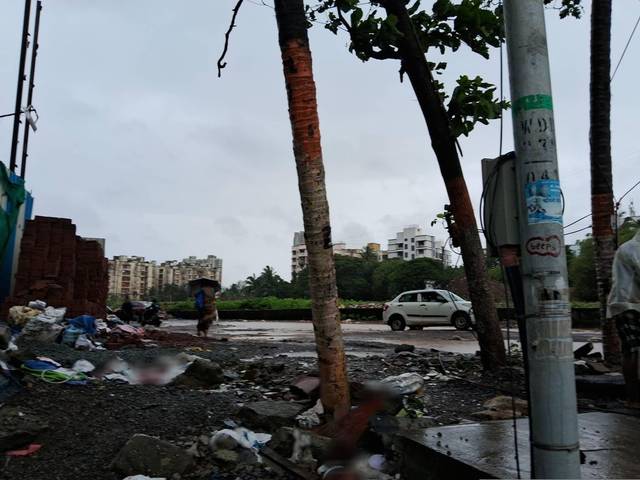
Region: India
Coordinates: 19.207, 72.821